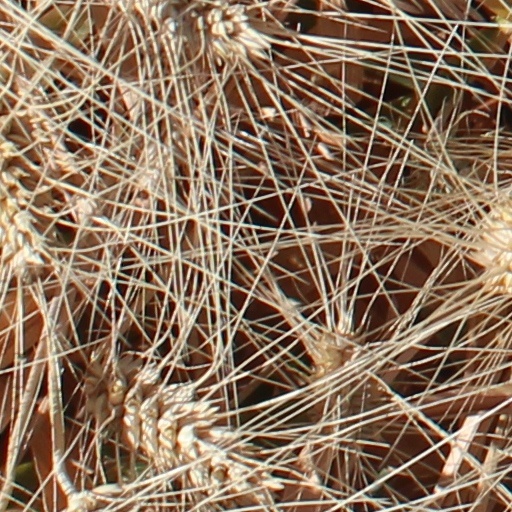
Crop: wheat